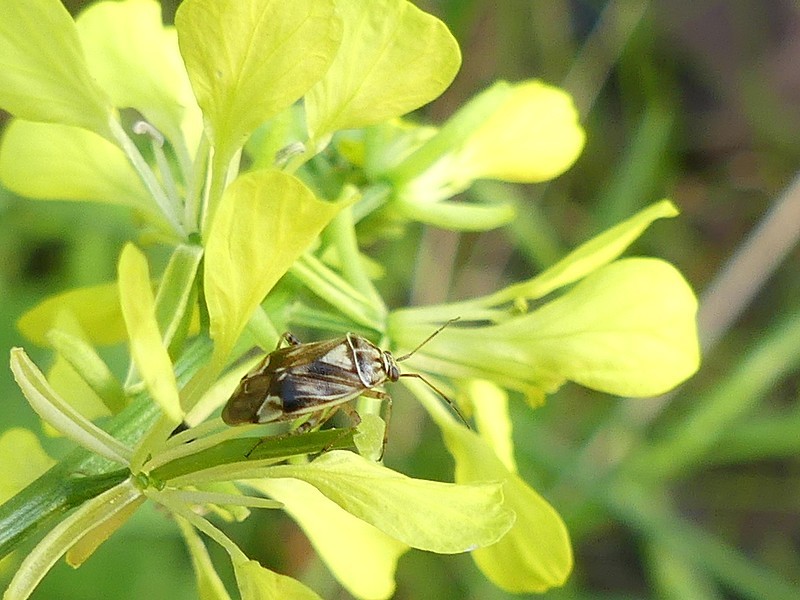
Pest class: lygus_bug